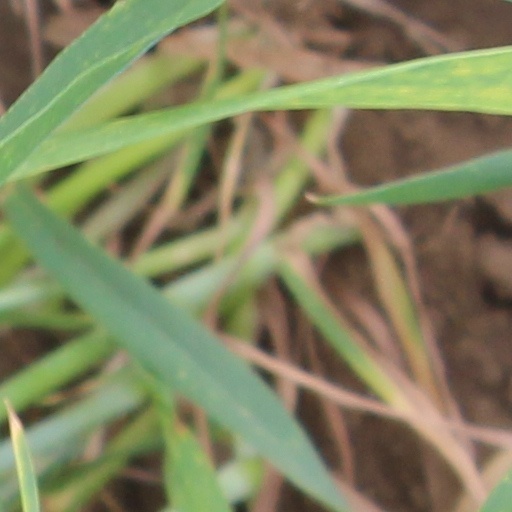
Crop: wheat